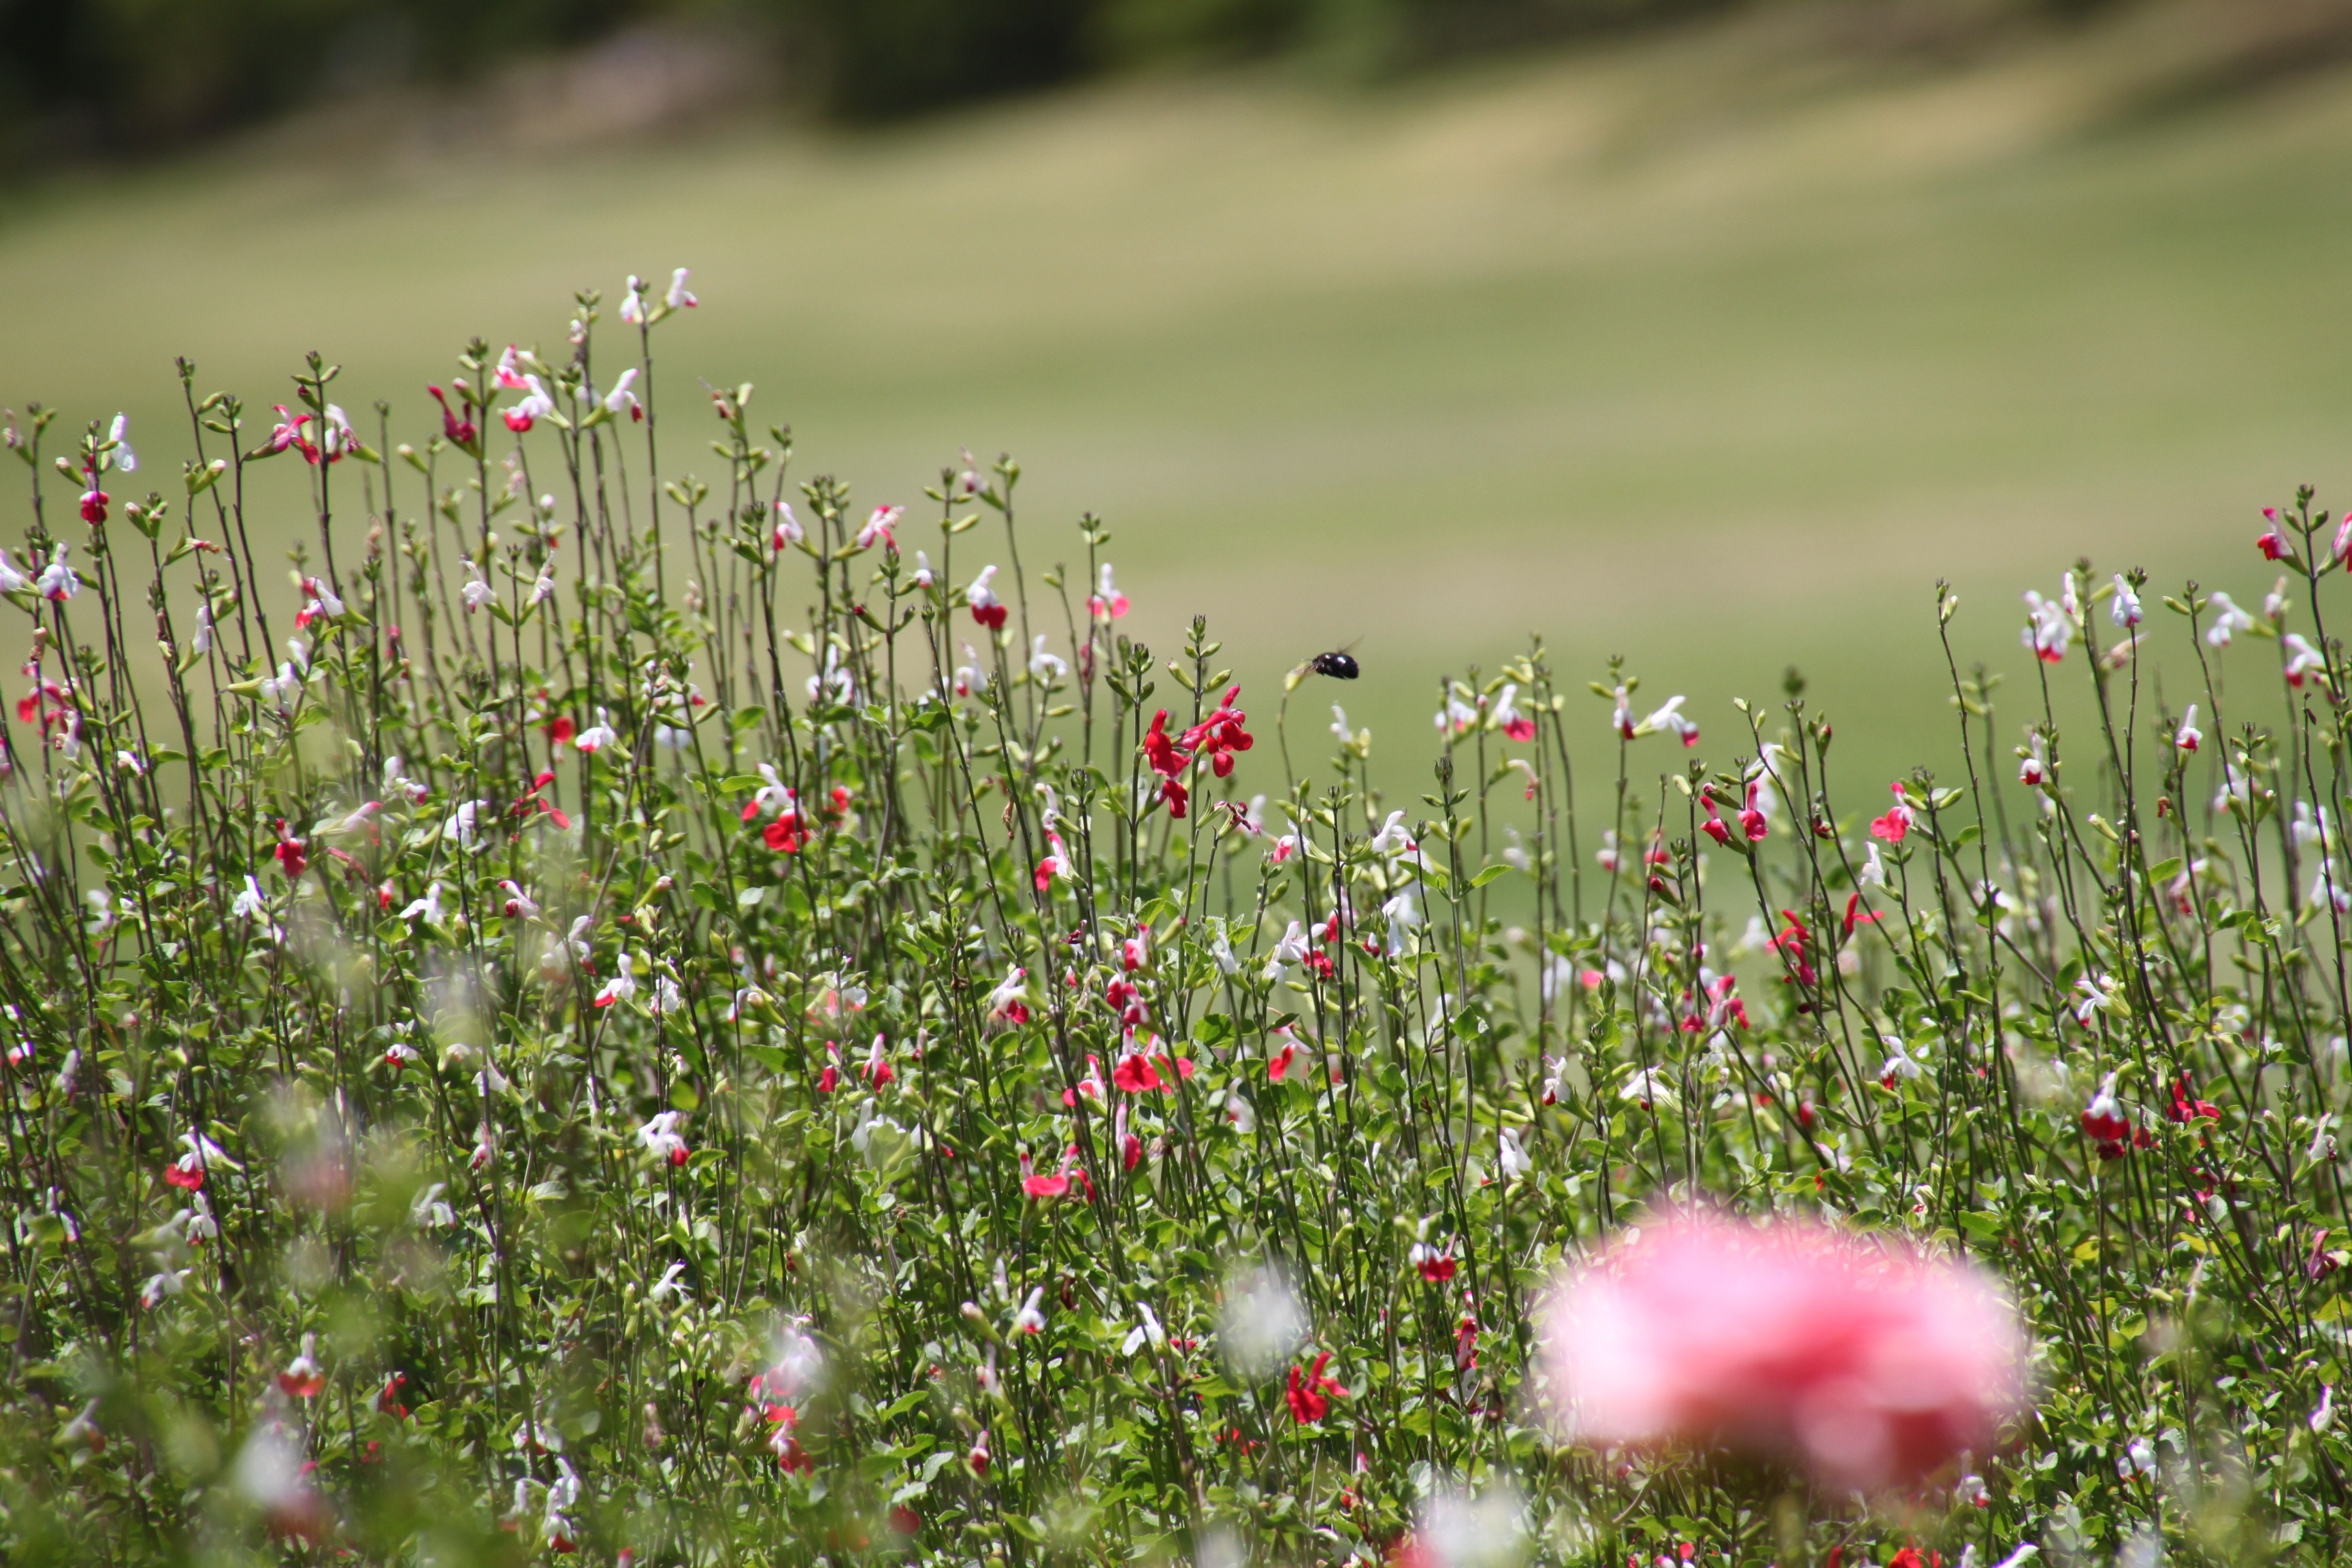
nature, grass, blossom, plant, field, lawn, meadow, prairie, leaf, flower, petal, daisy, spring, green, botany, flora, season, wildflower, flowers, background, grassland, insects, beauty, habitat, south africa, macro photography, flowering plant, grass family, land plant